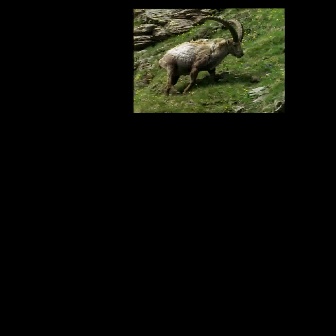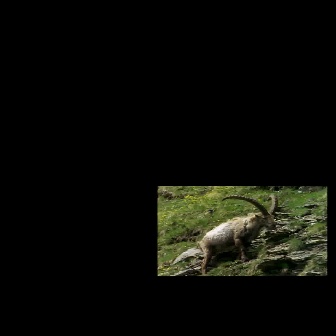
  Please identify the target specified by the bounding box [158,14,243,99] in the first image and locate it in the second image. Return the coordinates in [x_min,y_min,x_max,y_max] format.
Answer: [196,194,278,275]